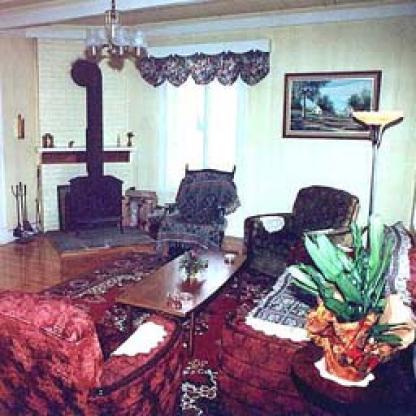
Scene: Indoor